Fracking in South Africa

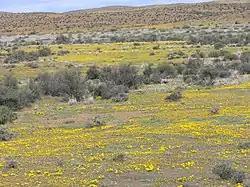
A flowering Karoo environment.

Multiple concerns about water needed for hydraulic fracturing have arisen. For the first 24 exploratory wells alone, it is estimated that 57 million gallons of water will be needed. However, low rainfall levels and high evaporation make South Africa the 30th driest country in the world, which is especially concerning to many opponents of fracking given the semi-desert environment of the Karoo. Local villages are especially vulnerable to water shortages, often depending on a small number of wells for drinking, washing, and irrigating. South Africa is projected by some to run out of water by 2025, and 95% of available fresh water was allocated by 2005. Proponents propose transporting water from areas with a surplus in the immediate area, avoiding the depletion of local supplies. Other strategies could involve piping in seawater after it has been purified or taking water from the Orange River, although these strategies have limitations. Transportation burdens existing infrastructure, and purification of seawater is costly.